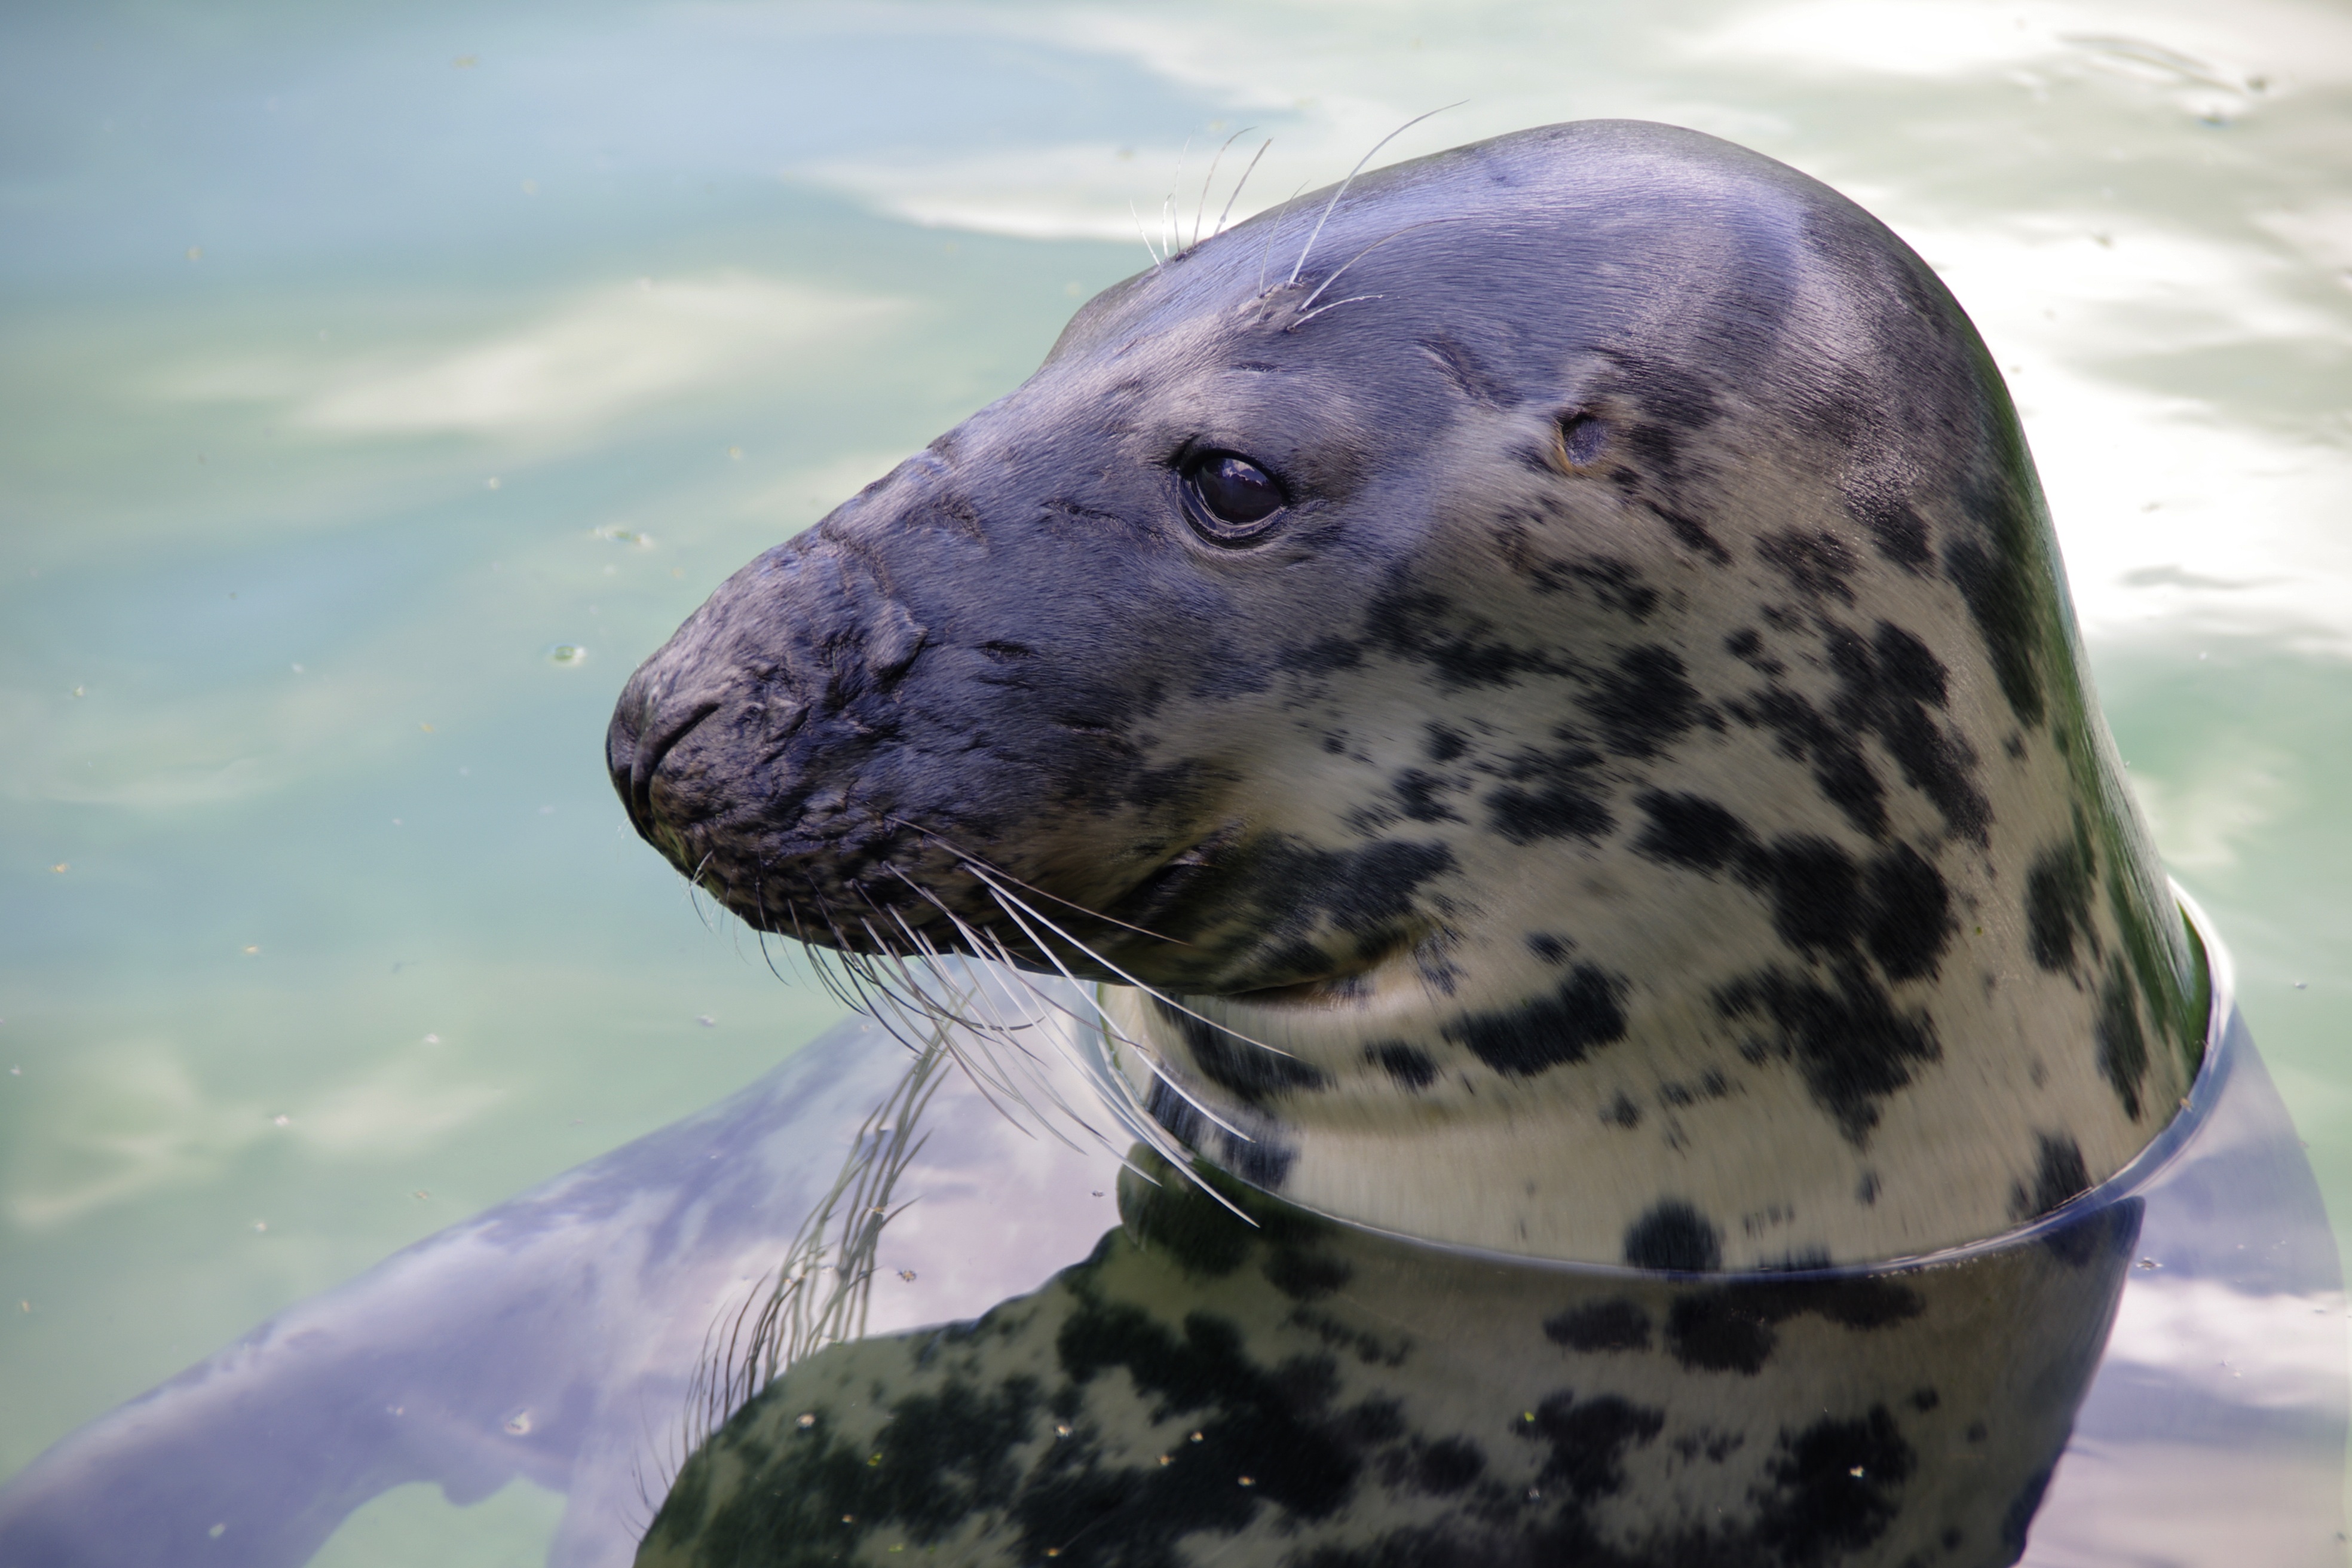
sea, nature, animal, wildlife, biology, mammal, fauna, seals, mammals, vertebrate, harbor seal, gray seal, tallinn zoo, halichoerus grypus, marine mammal, marine biology